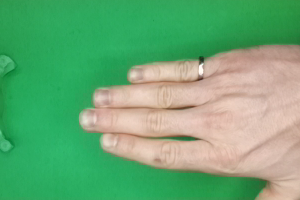
Label: paper